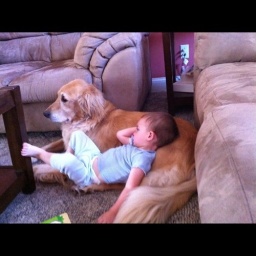
Best seat in the house